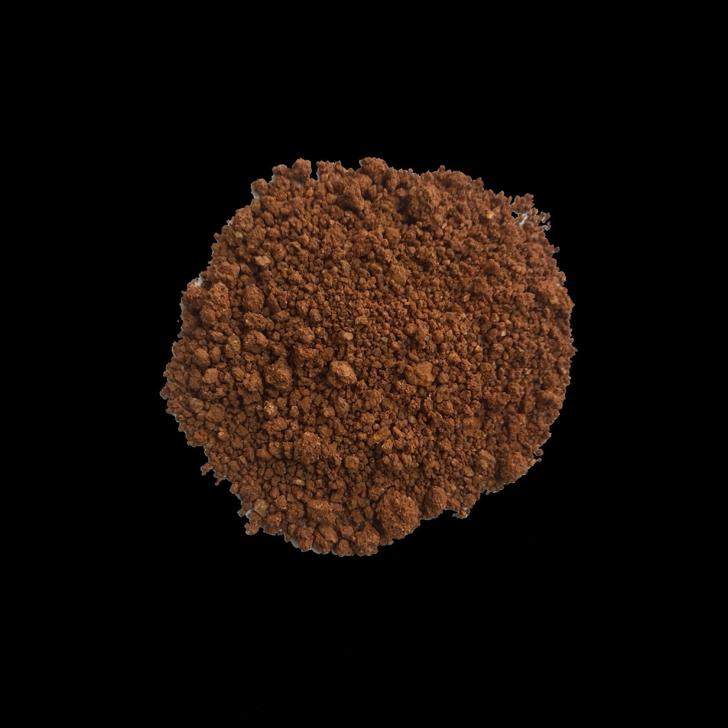
Soil type: Red soil